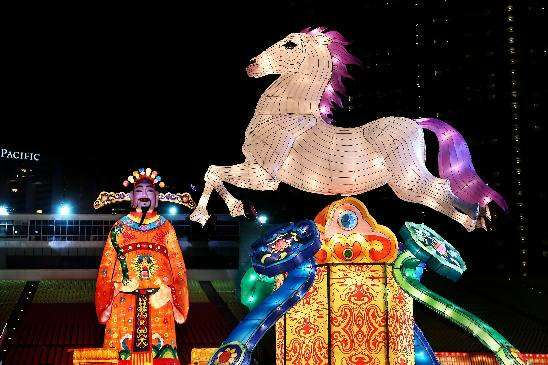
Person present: No